Agnes of Aquitaine, Queen of León and Castile

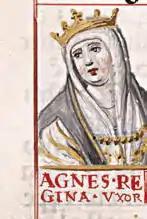
Illustration of Agnes

Agnes of Aquitaine was a member of the House of Poitou and an Iberian queen in the 11th-century. She was first queen of León, then also of Castile by her marriage to Alfonso VI.